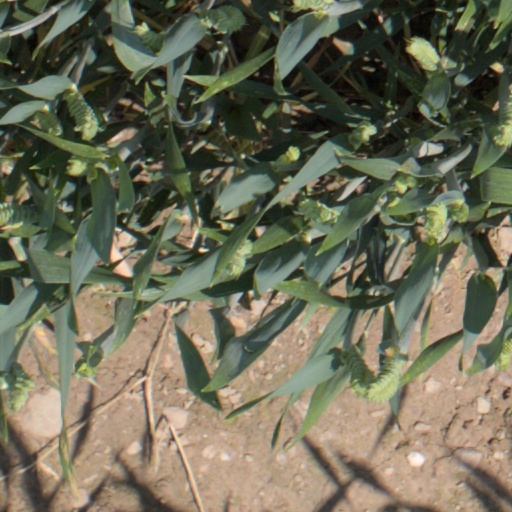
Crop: wheat